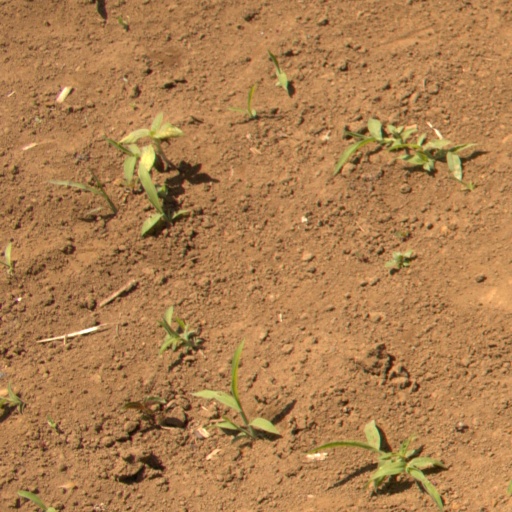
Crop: Jerusalem artichoke